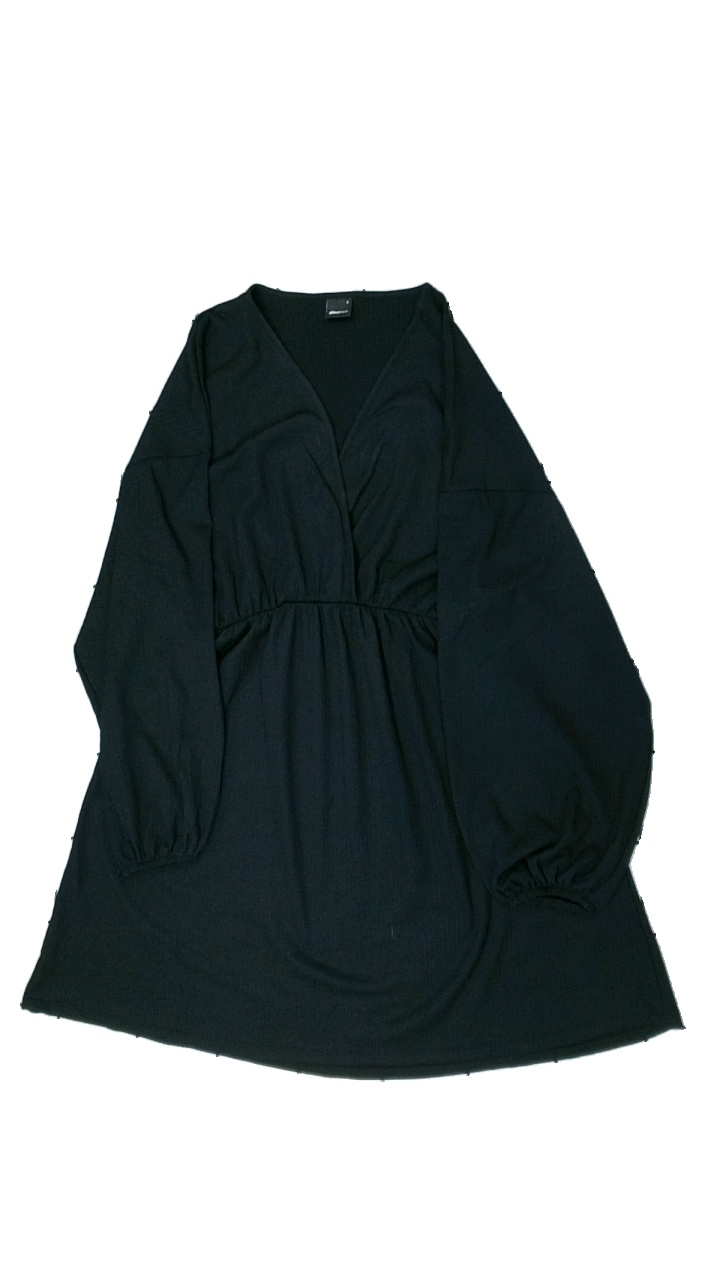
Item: Tunic (Ladies)
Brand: Gina Tricot
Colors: Black
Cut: V-collar
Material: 100% polyester
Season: All
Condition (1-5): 4
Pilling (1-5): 5
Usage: Reuse
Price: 50-100